Haint blue

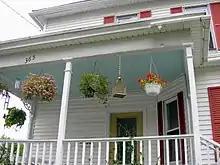
A haint blue porch ceiling in the United States

Haint blue is a collection of pale shades of blue-green that are traditionally used to paint porch ceilings in the Southern United States.